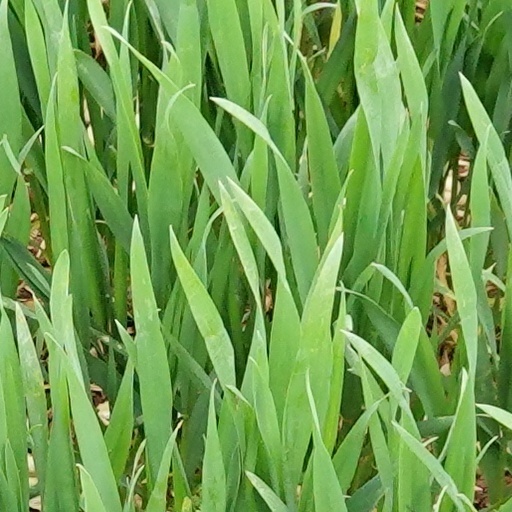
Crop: wheat